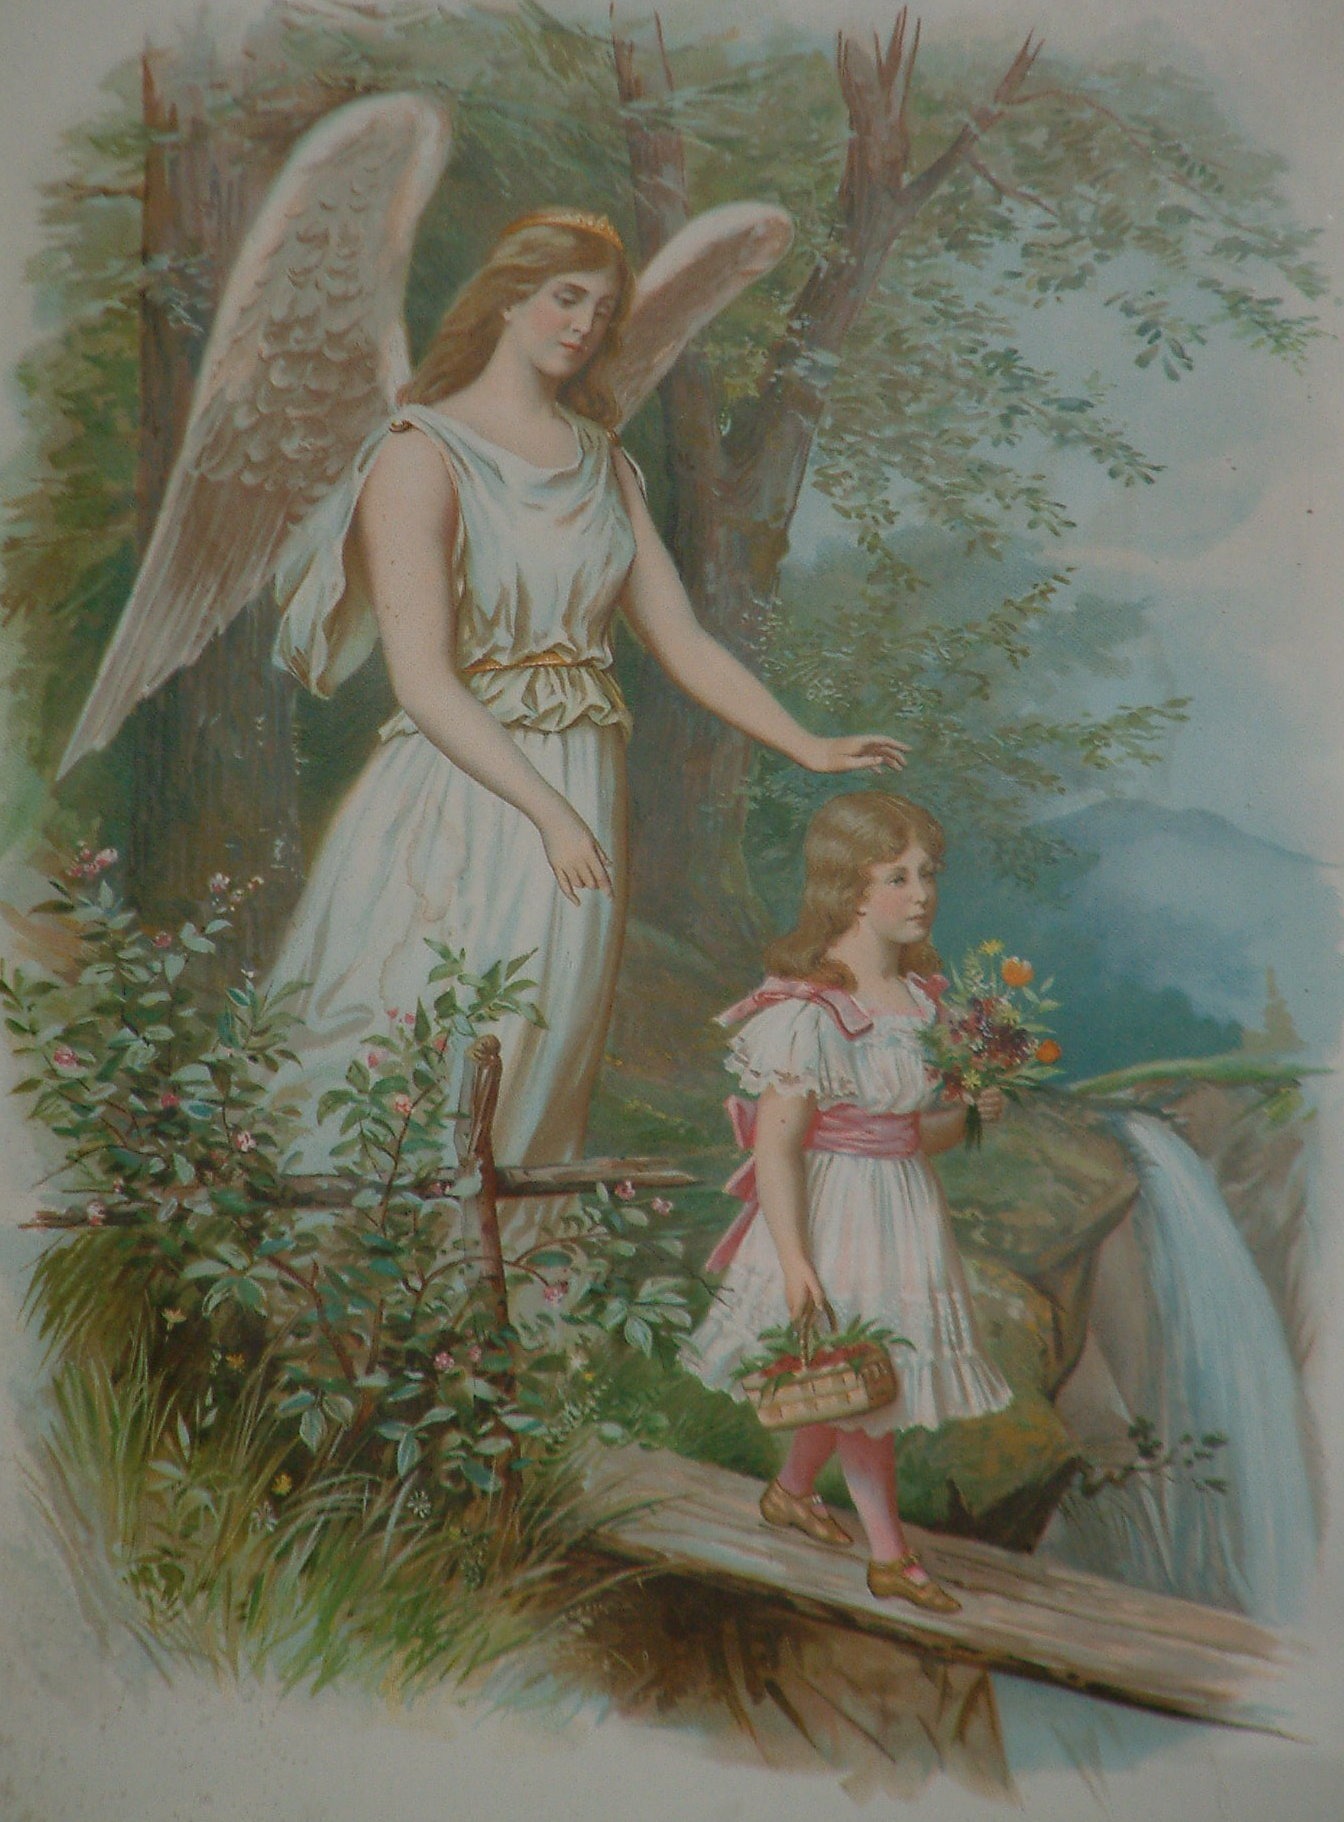
security, painting, angel, art, sketch, illustration, fairy, mythology, mythical creature, guardian angel, fictional character